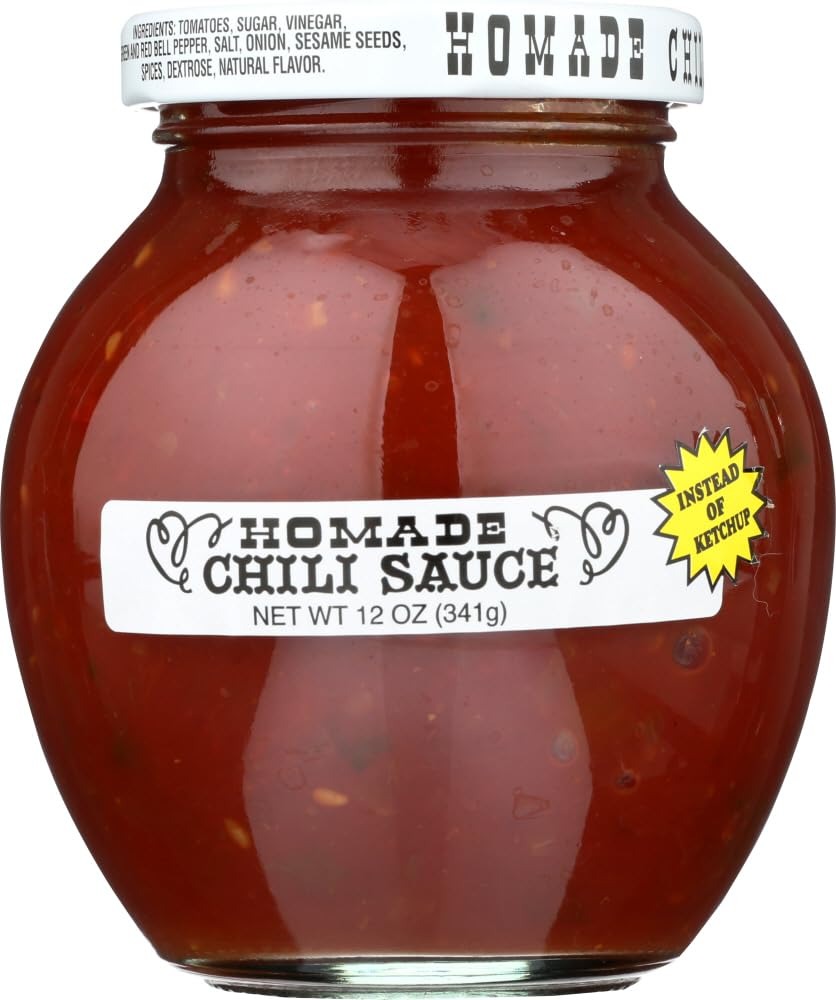
Item Name: Homade Chili Sauce (6x12oz)
Product Description: Enjoy Homade Chili Sauce . All Natural Chili Sauce. (Note: Description is informational only. Please refer to ingredients label on product prior to use and address any health questions to your Health Professional prior to use.
Value: 6.0
Unit: Count

Price: 11.99